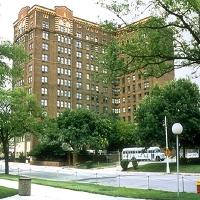
Weather: cloudy or overcast